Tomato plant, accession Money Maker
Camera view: horizontal (90 deg, fisheye); turntable rotation: 150 degrees
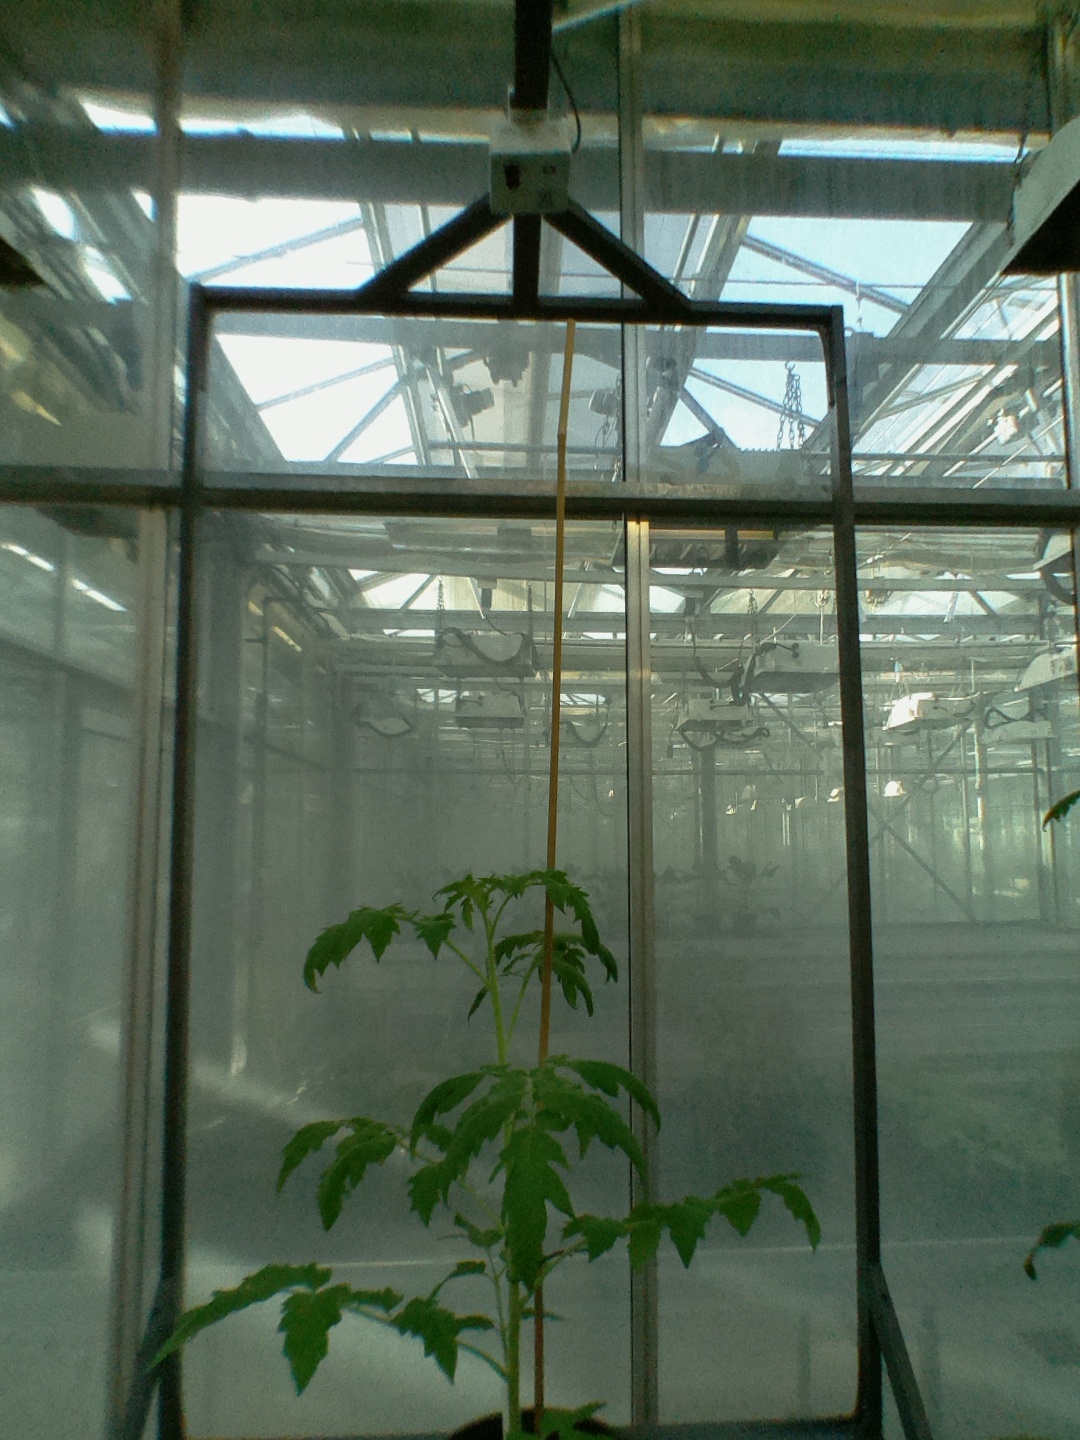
BBCH growth stage 15: 10 of true leaves visible